Tisza plate

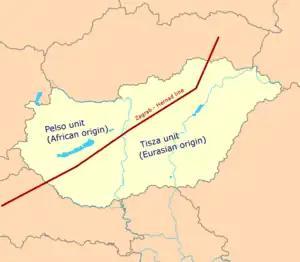
Pelso and Tisza units

The Tisza plate is a tectonic block, or microplate, in present-day Europe. The two major crustal blocks of the Pannonian Basin, Pelso and Tisza, underwent a complex process of rotation and extension of variable magnitude during the Cenozoic era. The northward push of the Adriatic Block initiated the eastward displacement and rotation of both the Alcapa (or Pelso) and Tisza blocks. The Zágráb-Hernád line is the former plate margin between the Pelso of African origin and the Tisza plate of Eurasian origin.